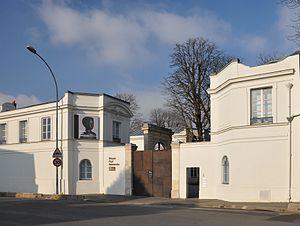
L'entrée du musée Paul Belmondo à Boulogne-Billancourt dans les Hauts-de-Seine en France.
Boulogne-Billancourt est une commune française des Hauts-de-Seine et de la métropole du Grand Paris en région Île-de-France, la plus peuplée des communes franciliennes après Paris. Elle résulte de la réunion, réalisée sous le nom de Boulogne sur Seine en 1790, de Boulogne la Petite, paroisse érigée en 1343 autour de l'église Notre Dame de Boulogne sur Seyne, et de la rive droite de Saint-Cloud. Le nom de Boulogne Billancourt, tardivement adopté en 1926, acte le démantèlement, au profit du XVIᵉ arrondissement, du vaste territoire de Longchamp et du Bois de Boulogne, et l'adjonction, accordée en 1860 comme une compensation, de Billancourt, écart d'Auteuil devenu dans l'entre deux guerres le fief historique des usines Renault.
Cet article recense les monuments historiques des Hauts-de-Seine, en France.
Le musée Paul-Belmondo est un musée de Boulogne-Billancourt aménagé dans le château de Buchillot, consacré à l'œuvre du sculpteur Paul Belmondo et à la sculpture figurative du XXᵉ siècle, qui a ouvert ses portes au public à l'occasion des Journées européennes du patrimoine, le 18 septembre 2010.